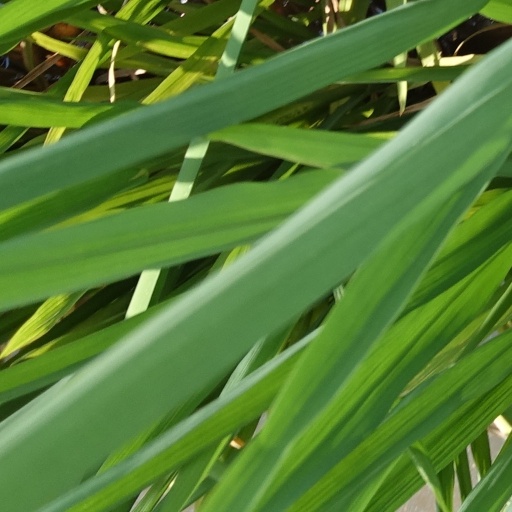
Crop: rice